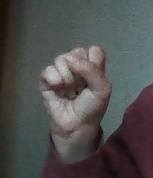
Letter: saad